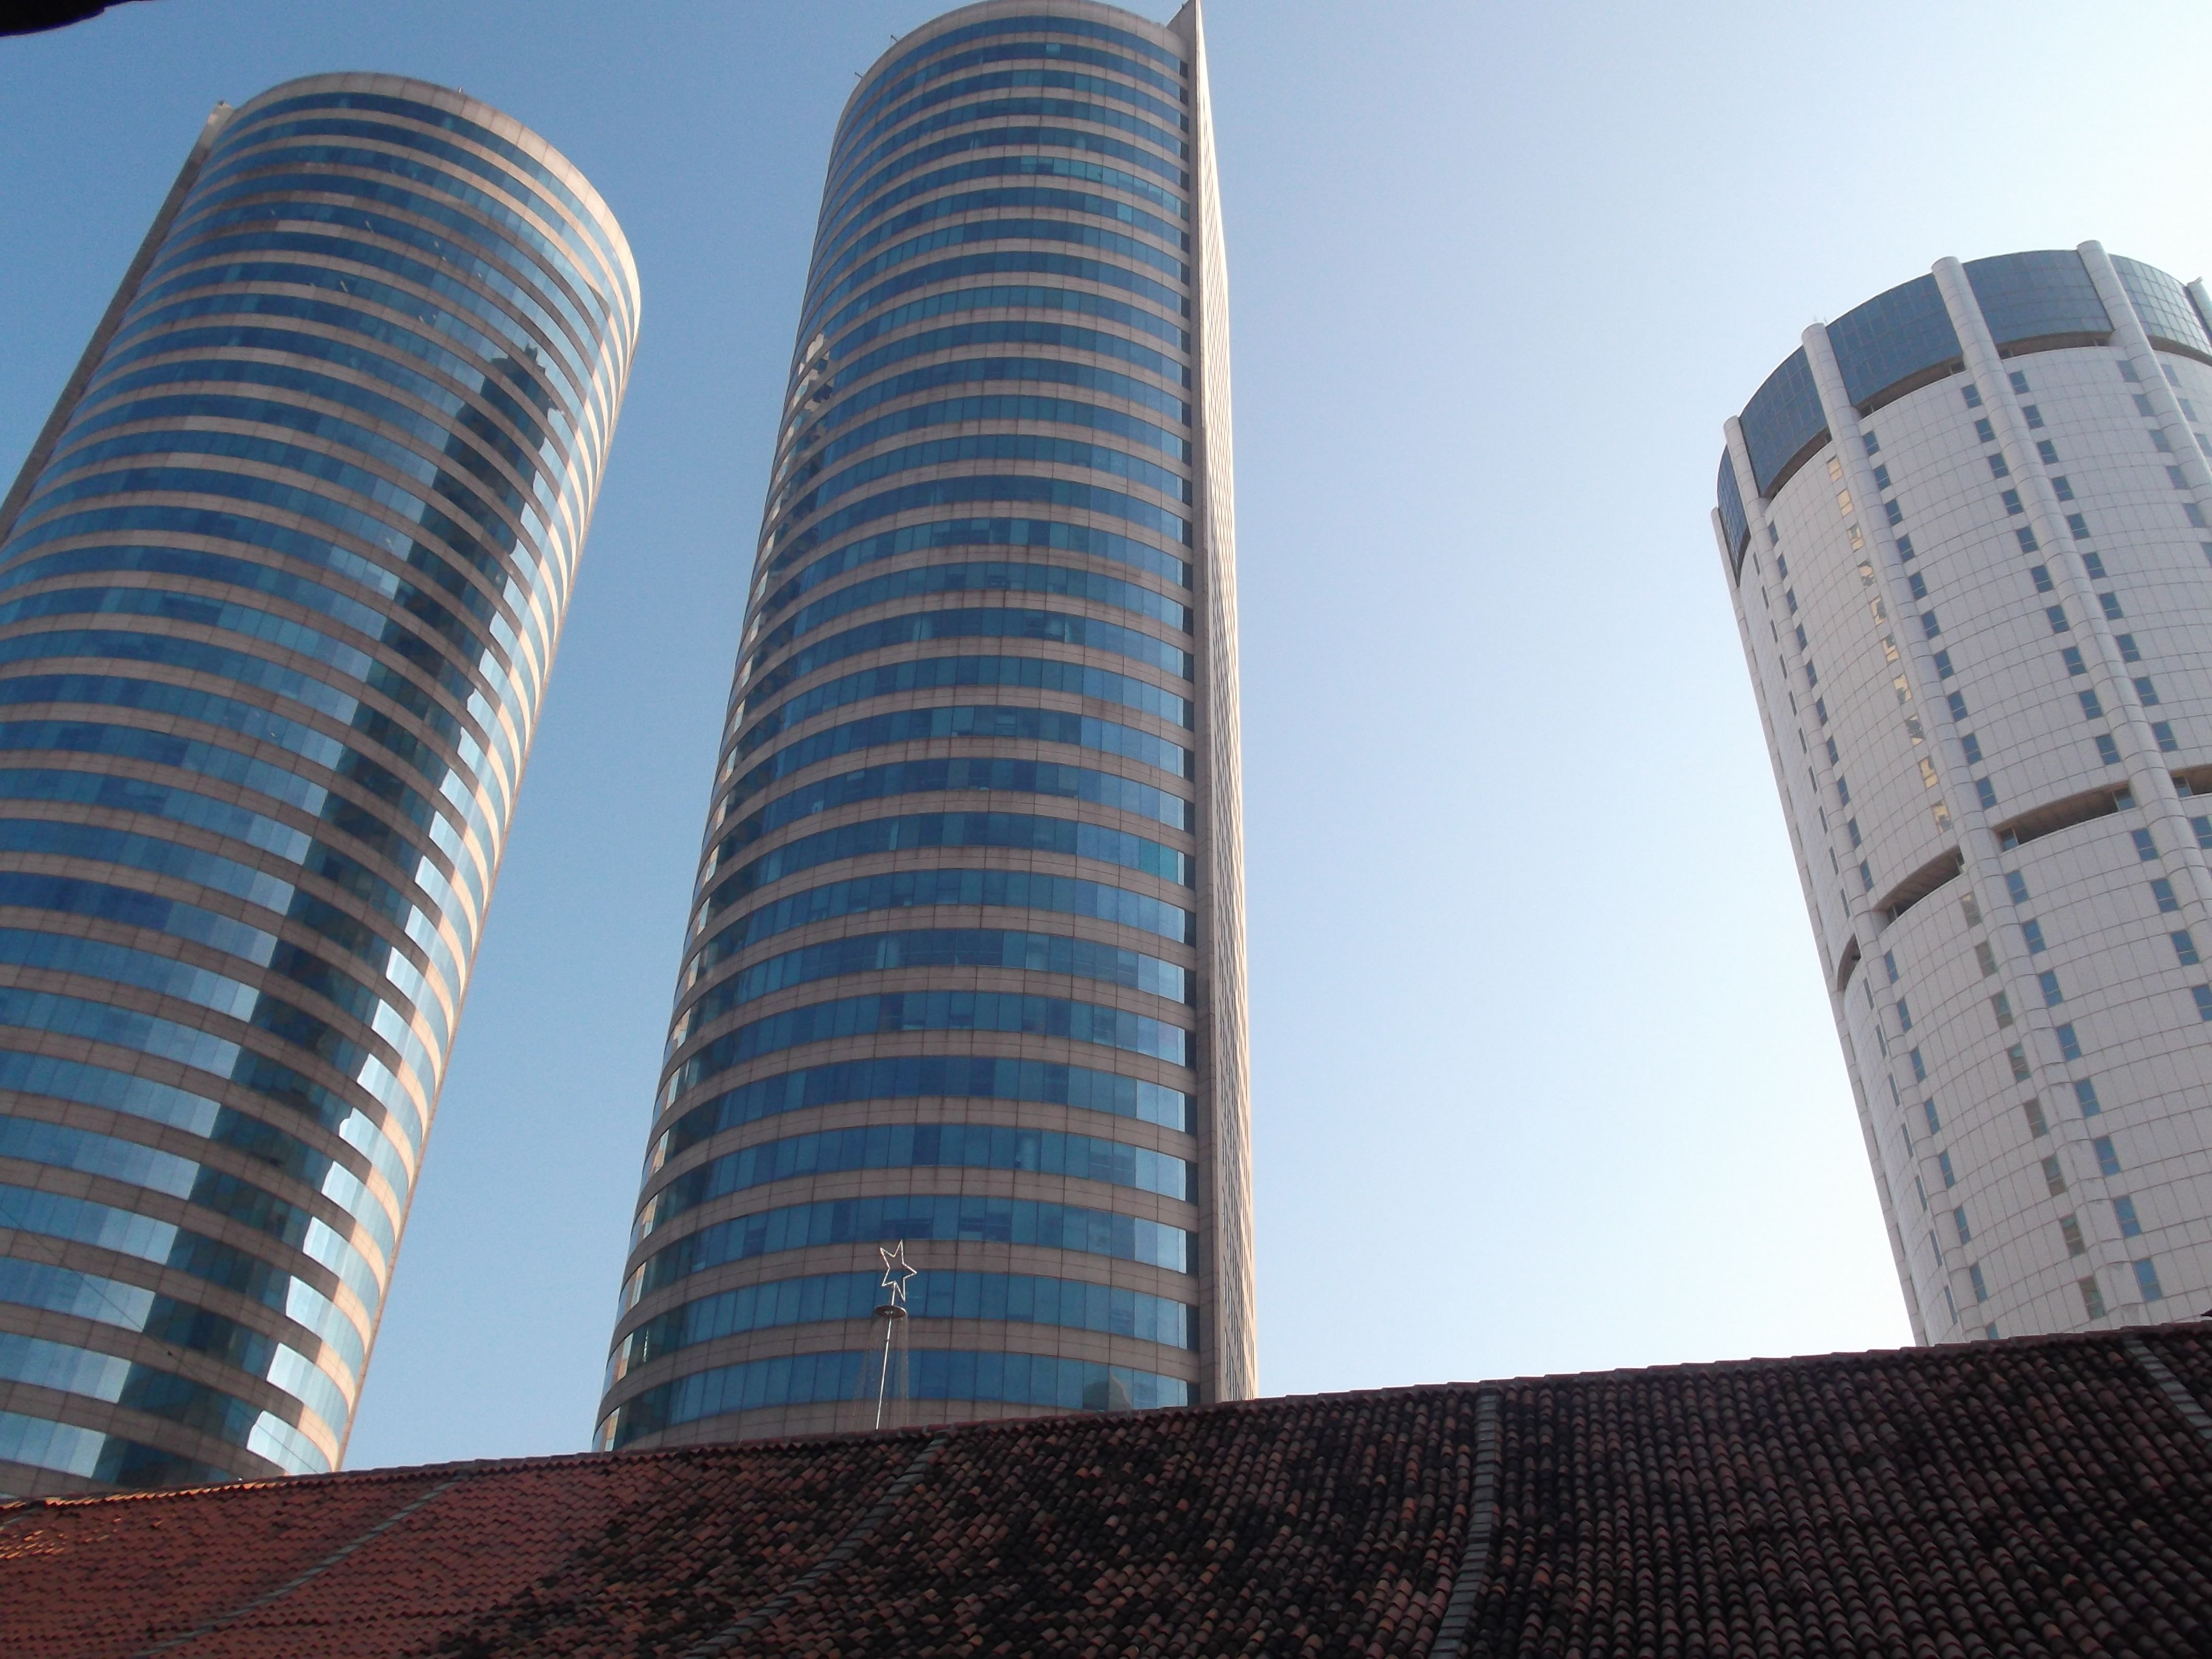
architecture, building, skyscraper, tower, landmark, facade, blue, tower block, skyscrapers, headquarters, sri lanka, colombo